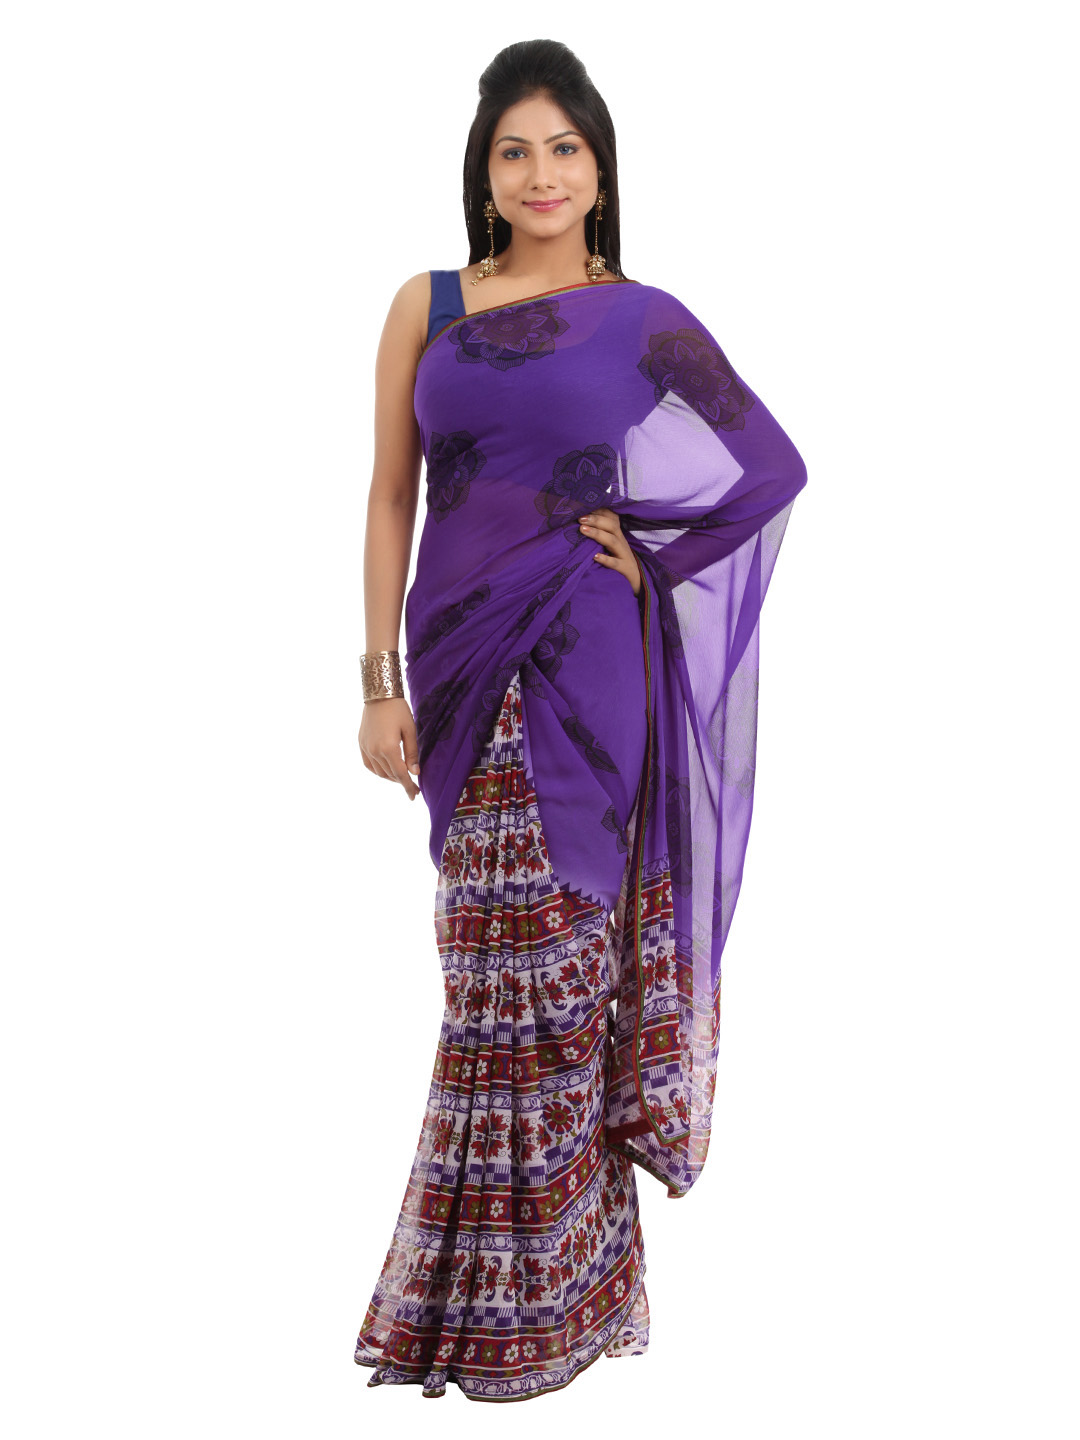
FNF Printed Purple Sari
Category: Apparel / Saree / Sarees
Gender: Women
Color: Purple
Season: Fall 2012
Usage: Ethnic